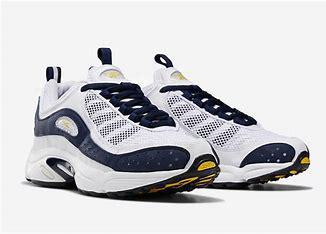
Brand: Reebok
Model: Daytona DMX Ii